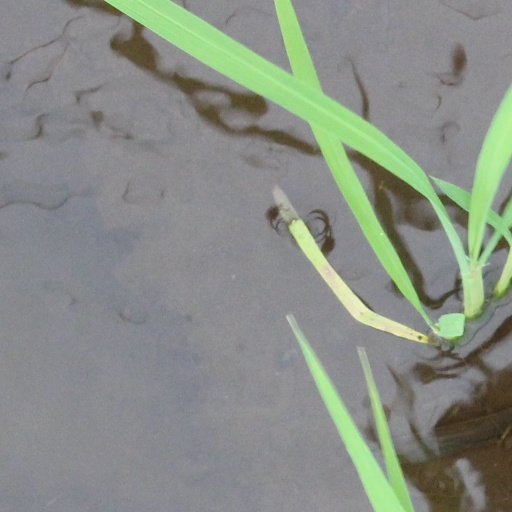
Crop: rice